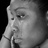
Emotion: sad